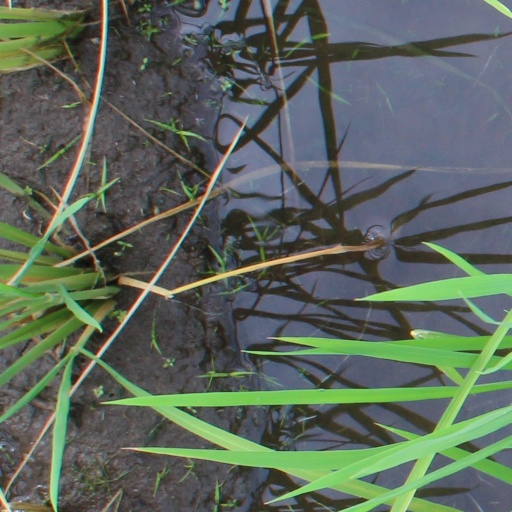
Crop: rice